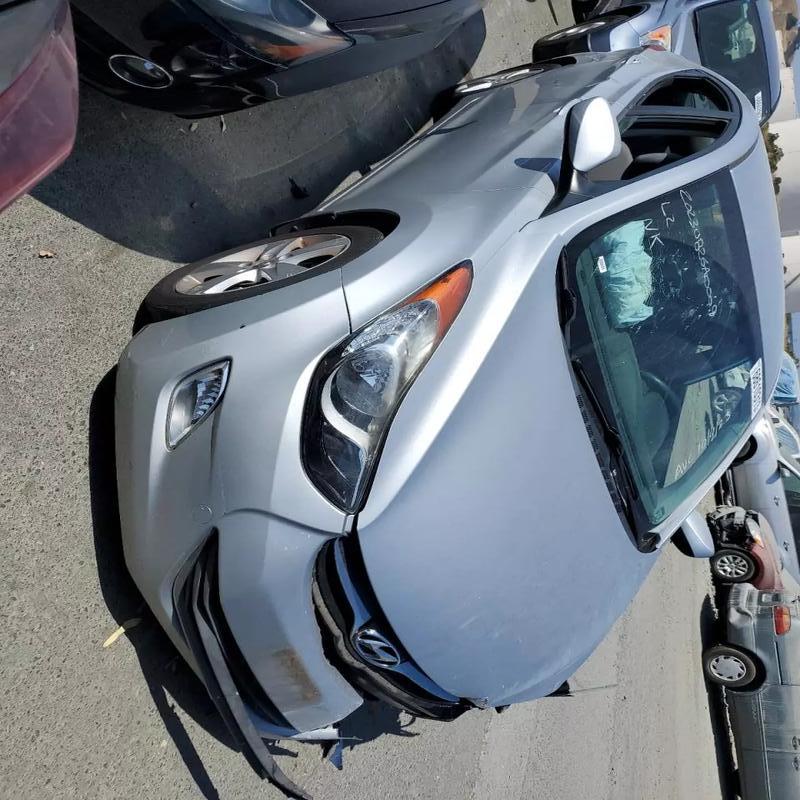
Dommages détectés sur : plaque d'immatriculation avant, pare-choc avant, feu avant gauche, capot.
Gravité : majeur